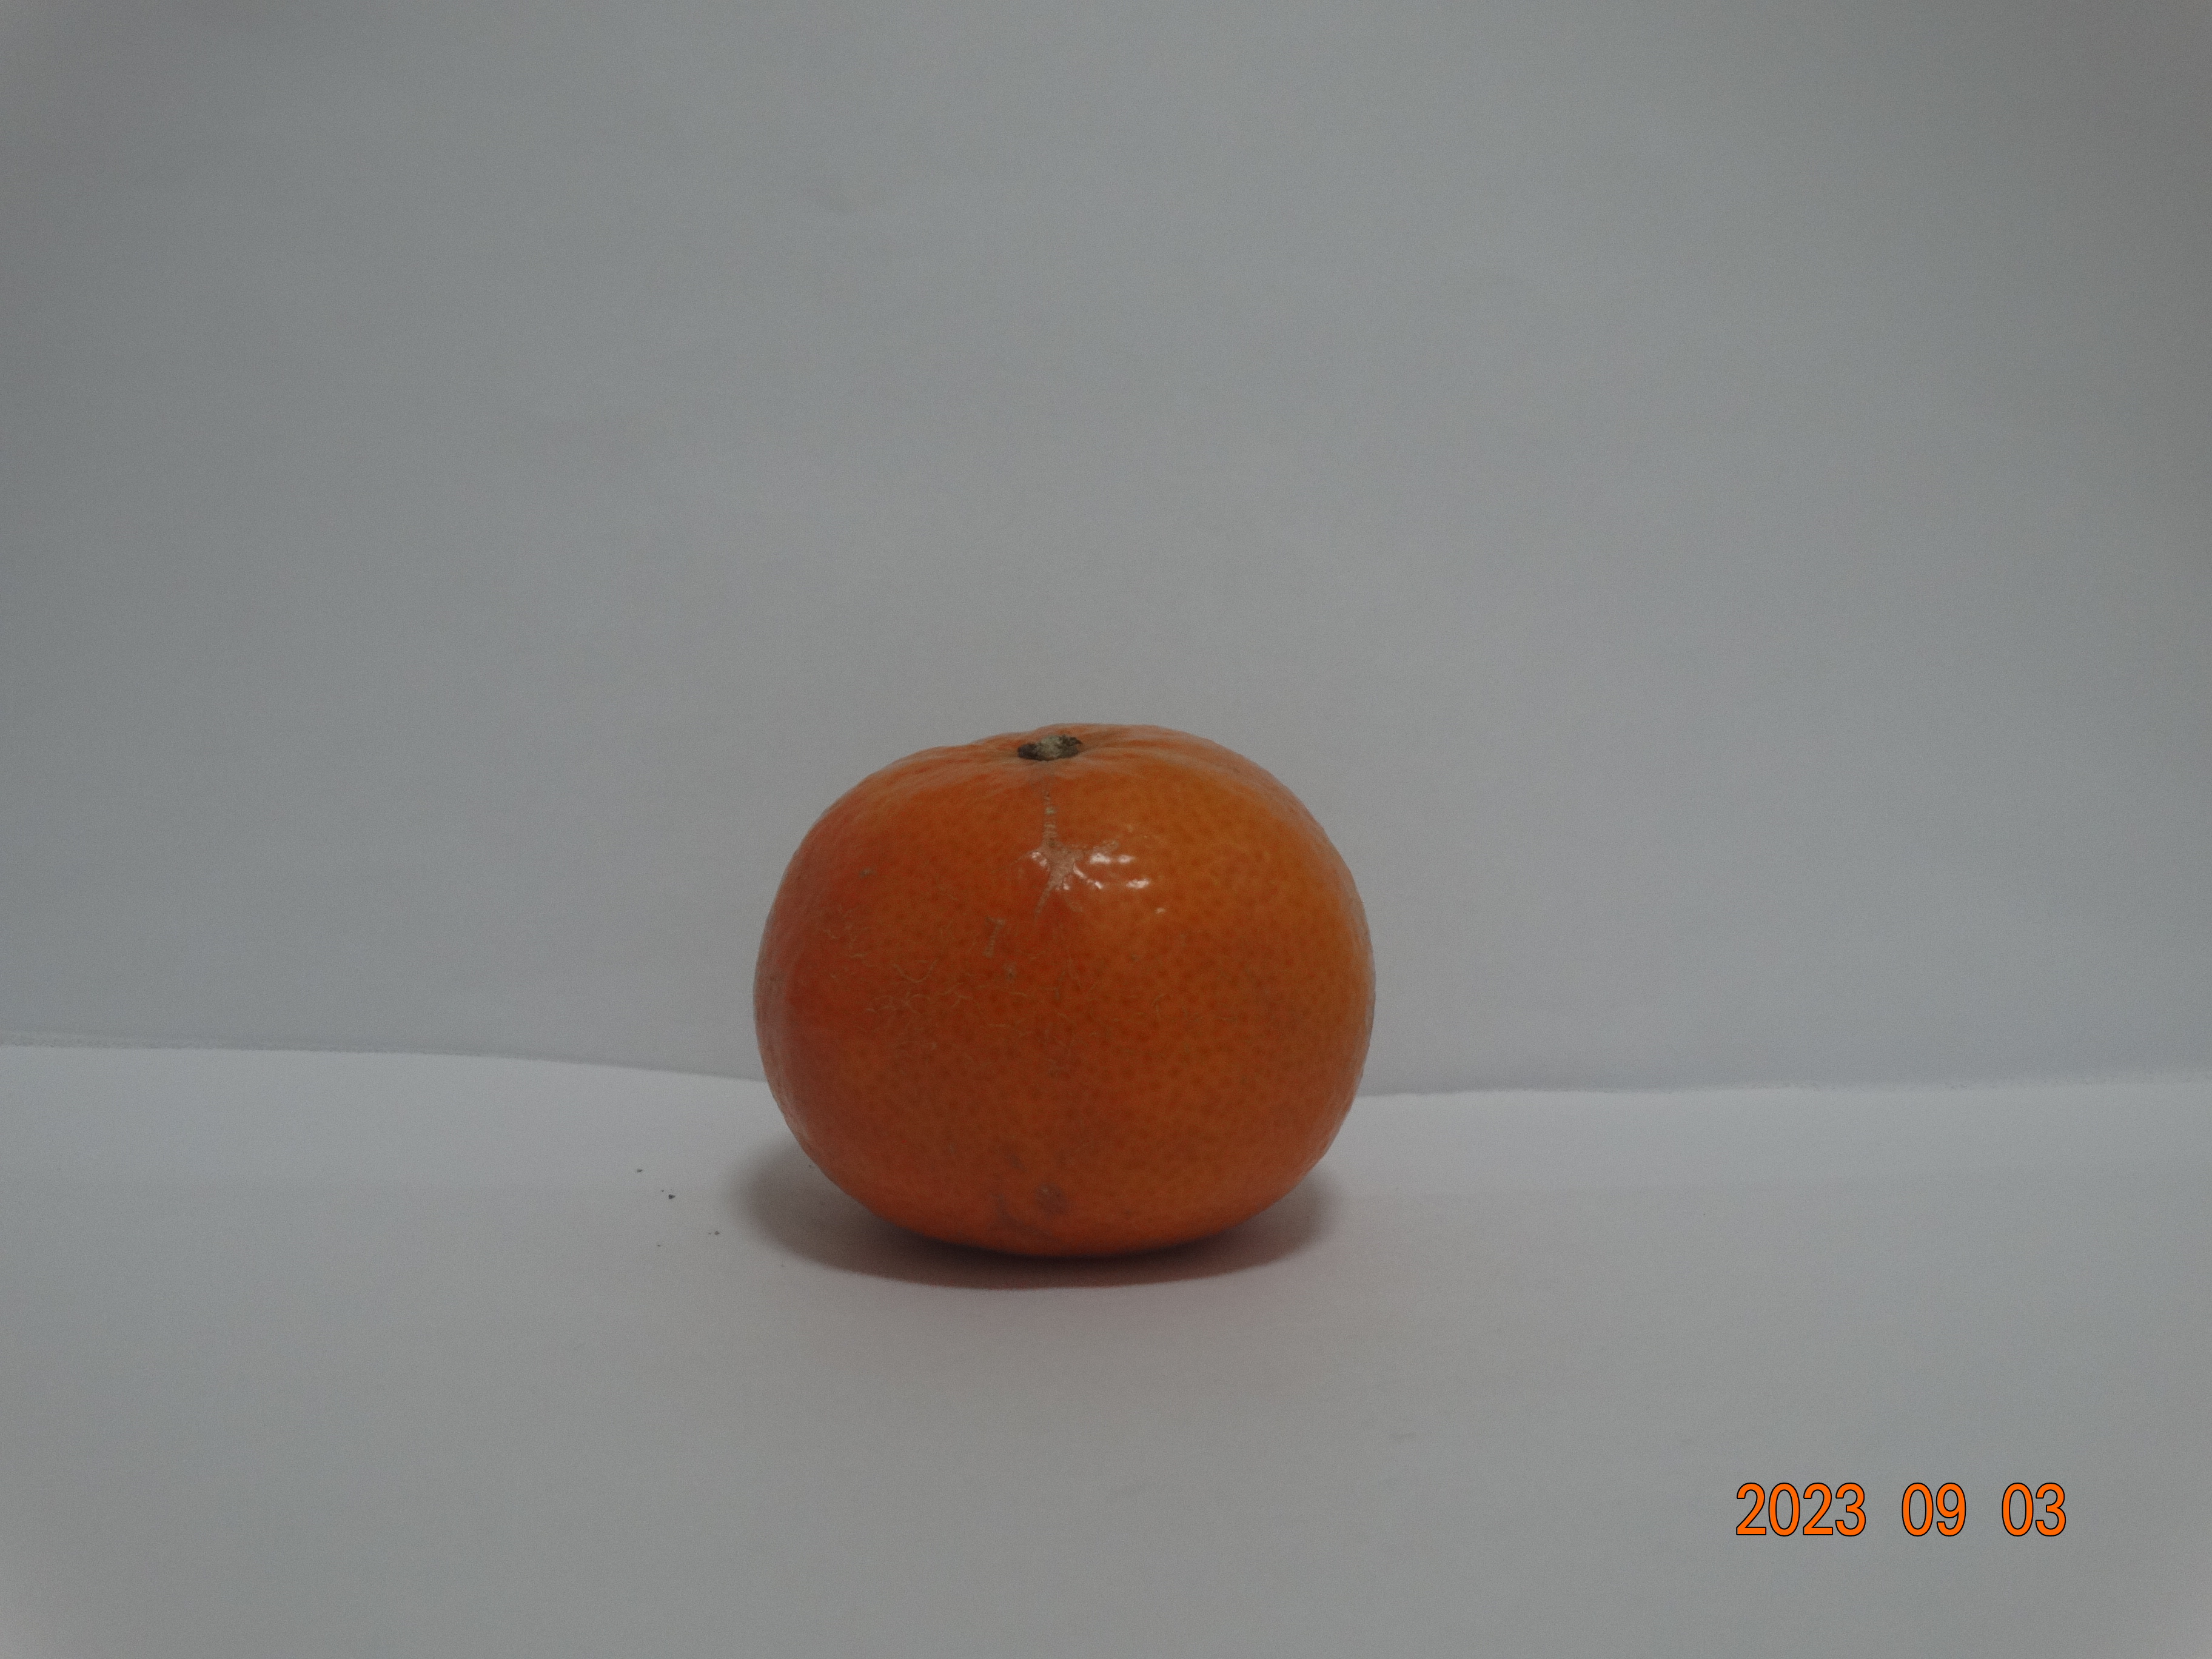
Citrus fruit variety: tangerine